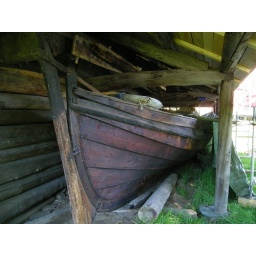
There was a boat house, the building was closed but around the corner half under tarps was a clinker style boat.